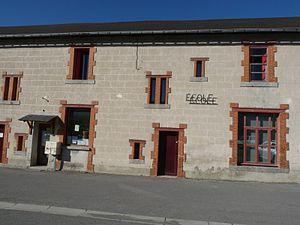
Ecole de La Llagonne, Pyrénées-Orientales, France
La Llagonne est une commune française située dans le département des Pyrénées-Orientales, en région Occitanie.